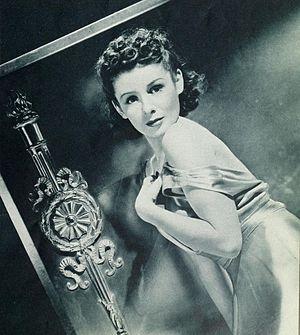
Jacqueline Laurent, de son vrai nom Jacqueline-Suzanne Janin, est une actrice française née le 6 août 1918 à Brienne-le-Château et morte le 18 décembre 2009 à Grasse.